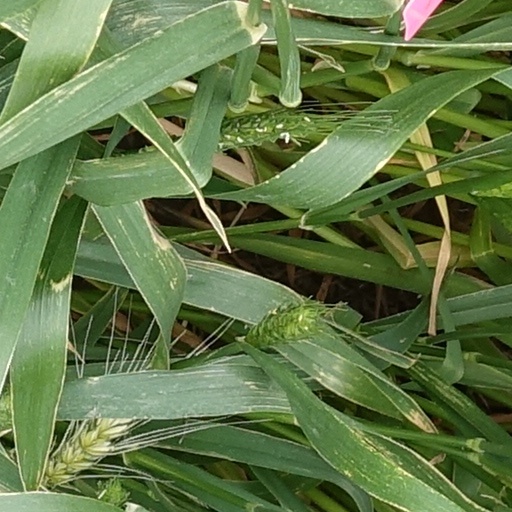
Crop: wheat